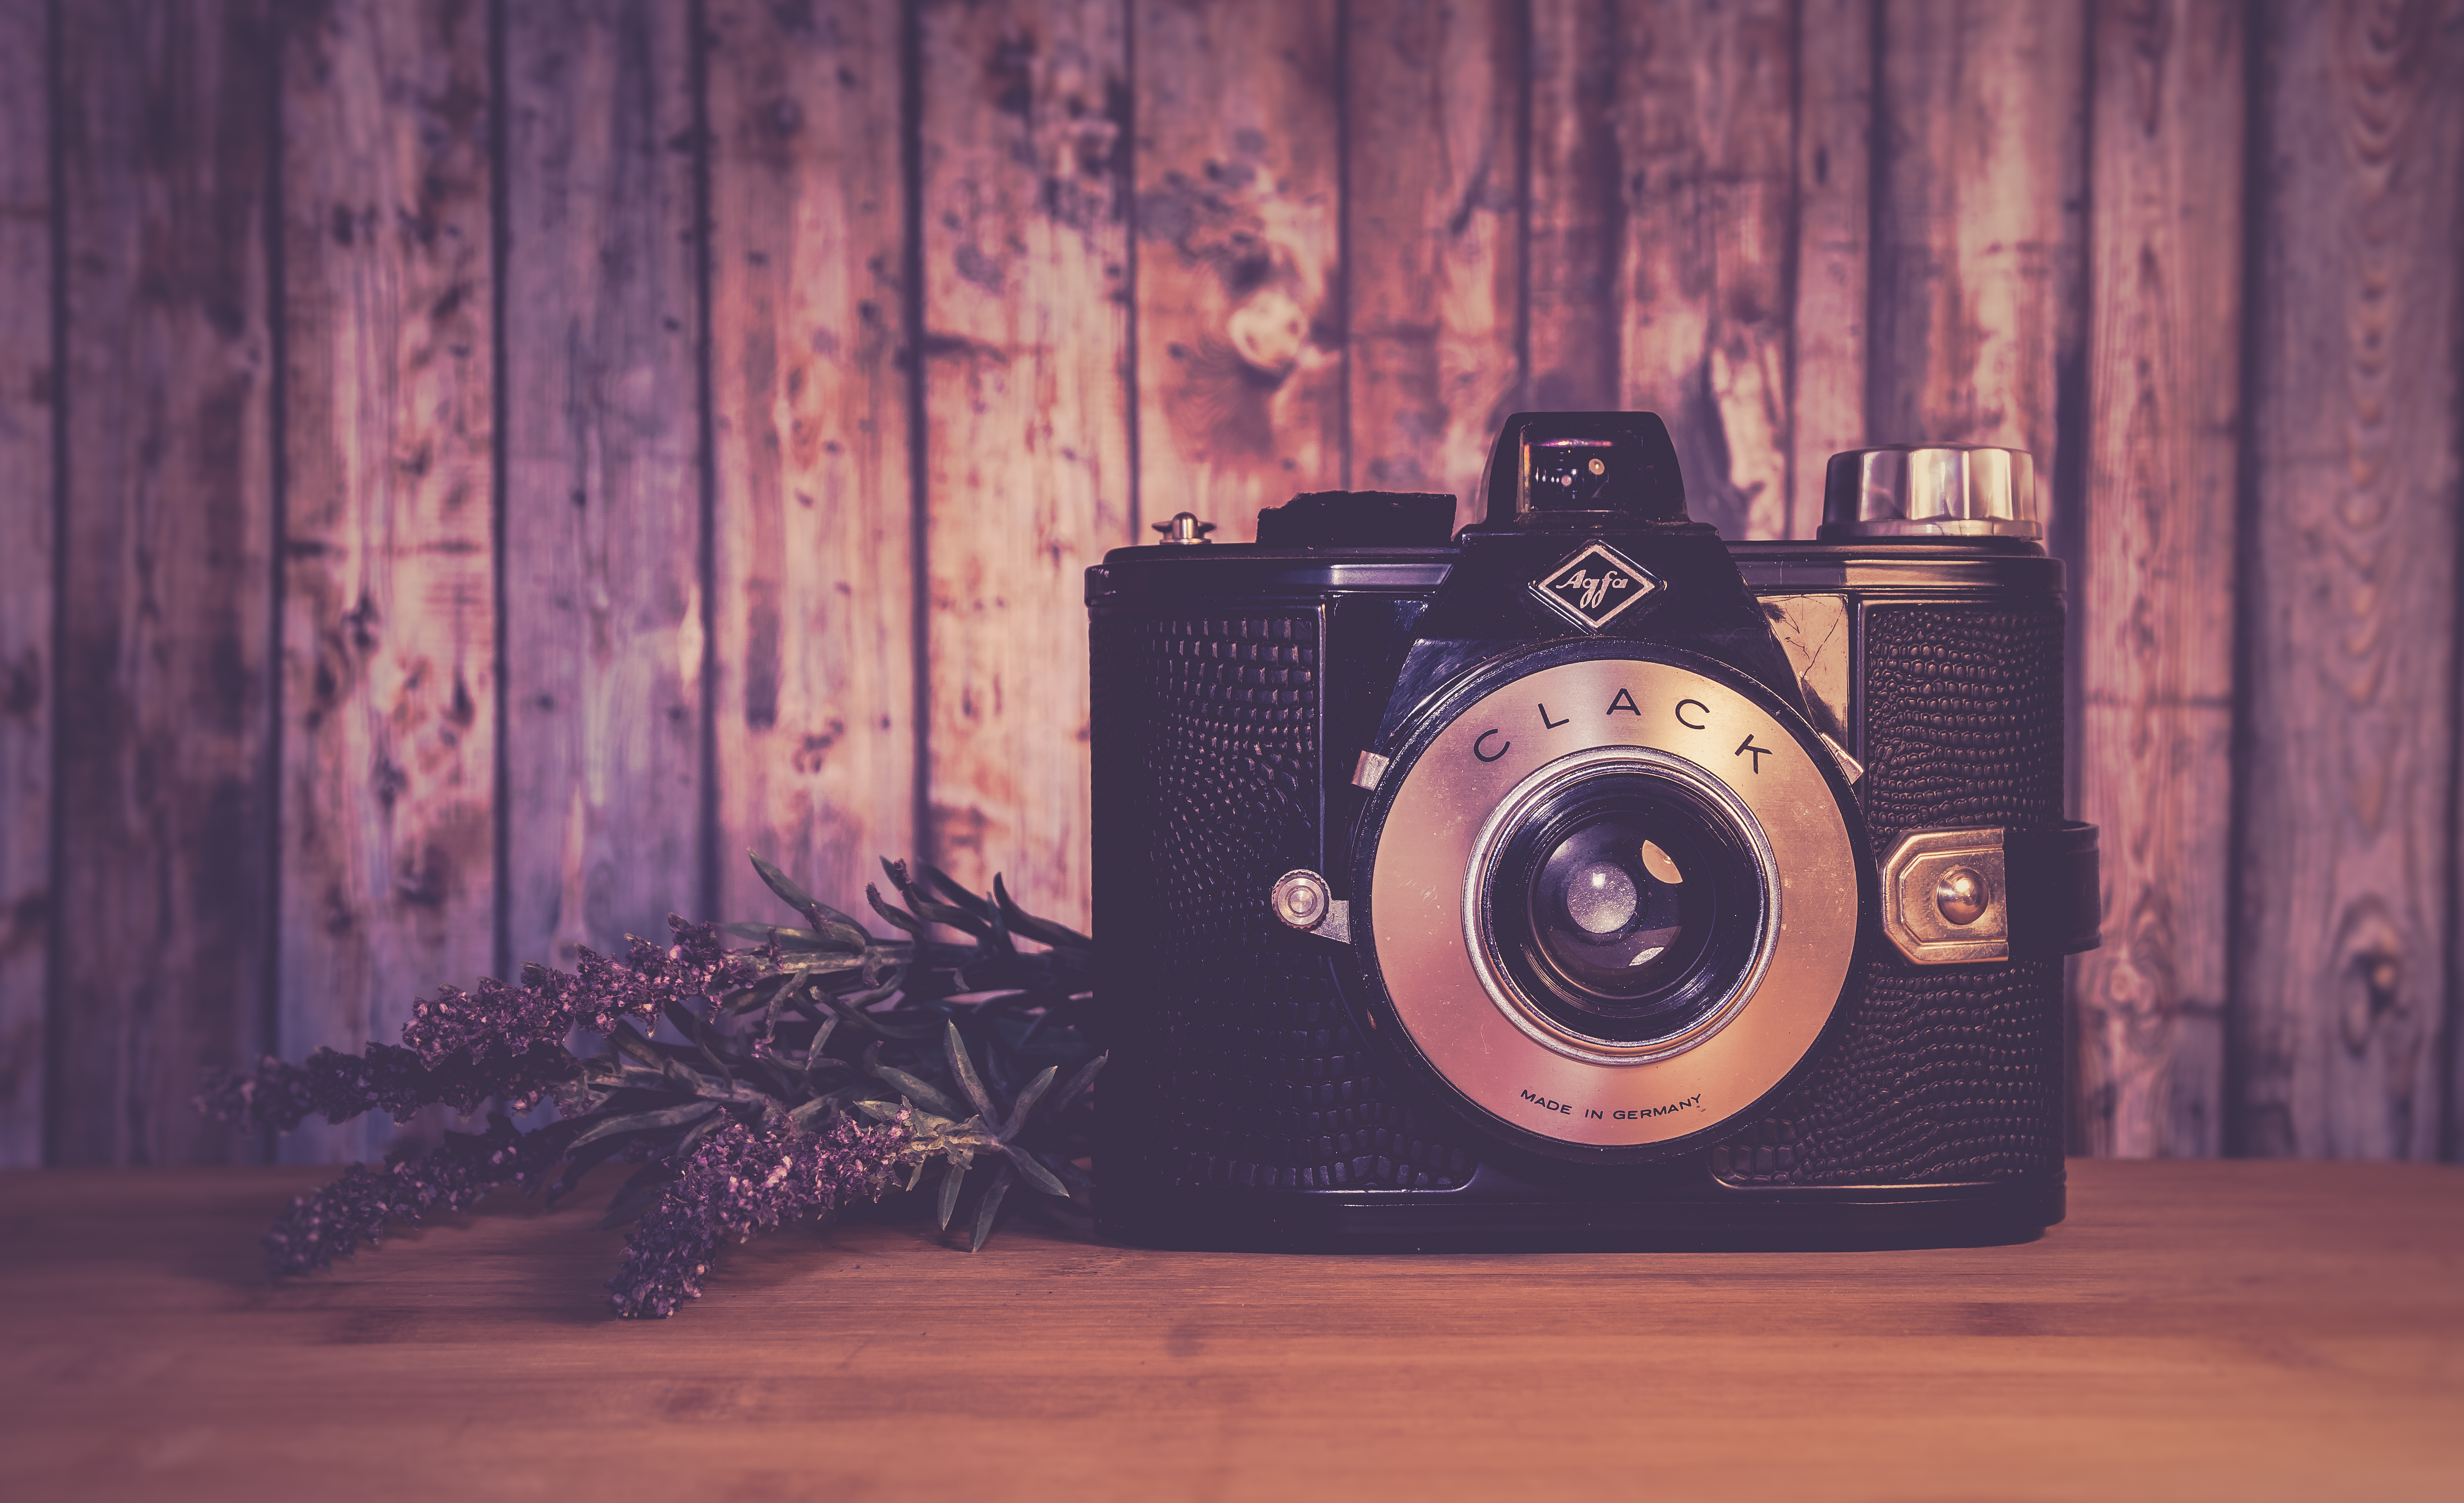
old, vintage, retro, camera, background, clack, photo camera, single lens reflex camera, cameras optics, photography, reflex camera, digital slr, digital camera, camera lens, macro photography, mirrorless interchangeable lens camera, stock photography, still life